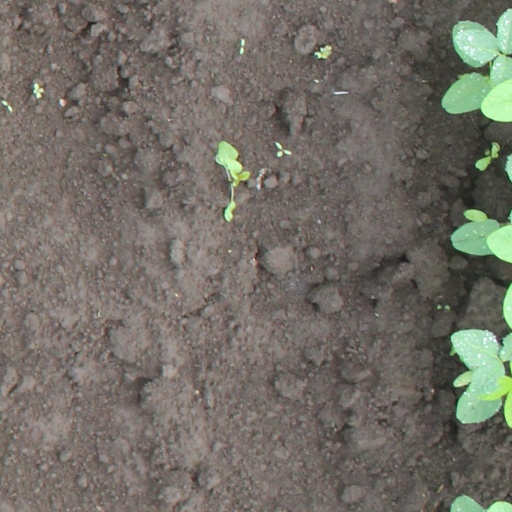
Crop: soybean